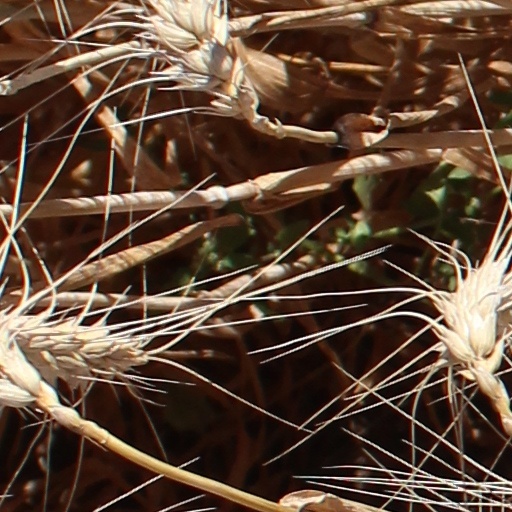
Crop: wheat